Shankaboot

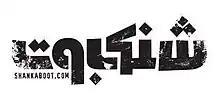

Shankabout is an interactive web-based video series filmed in and around Beirut, Lebanon. It is the world's first Arabic web drama series.